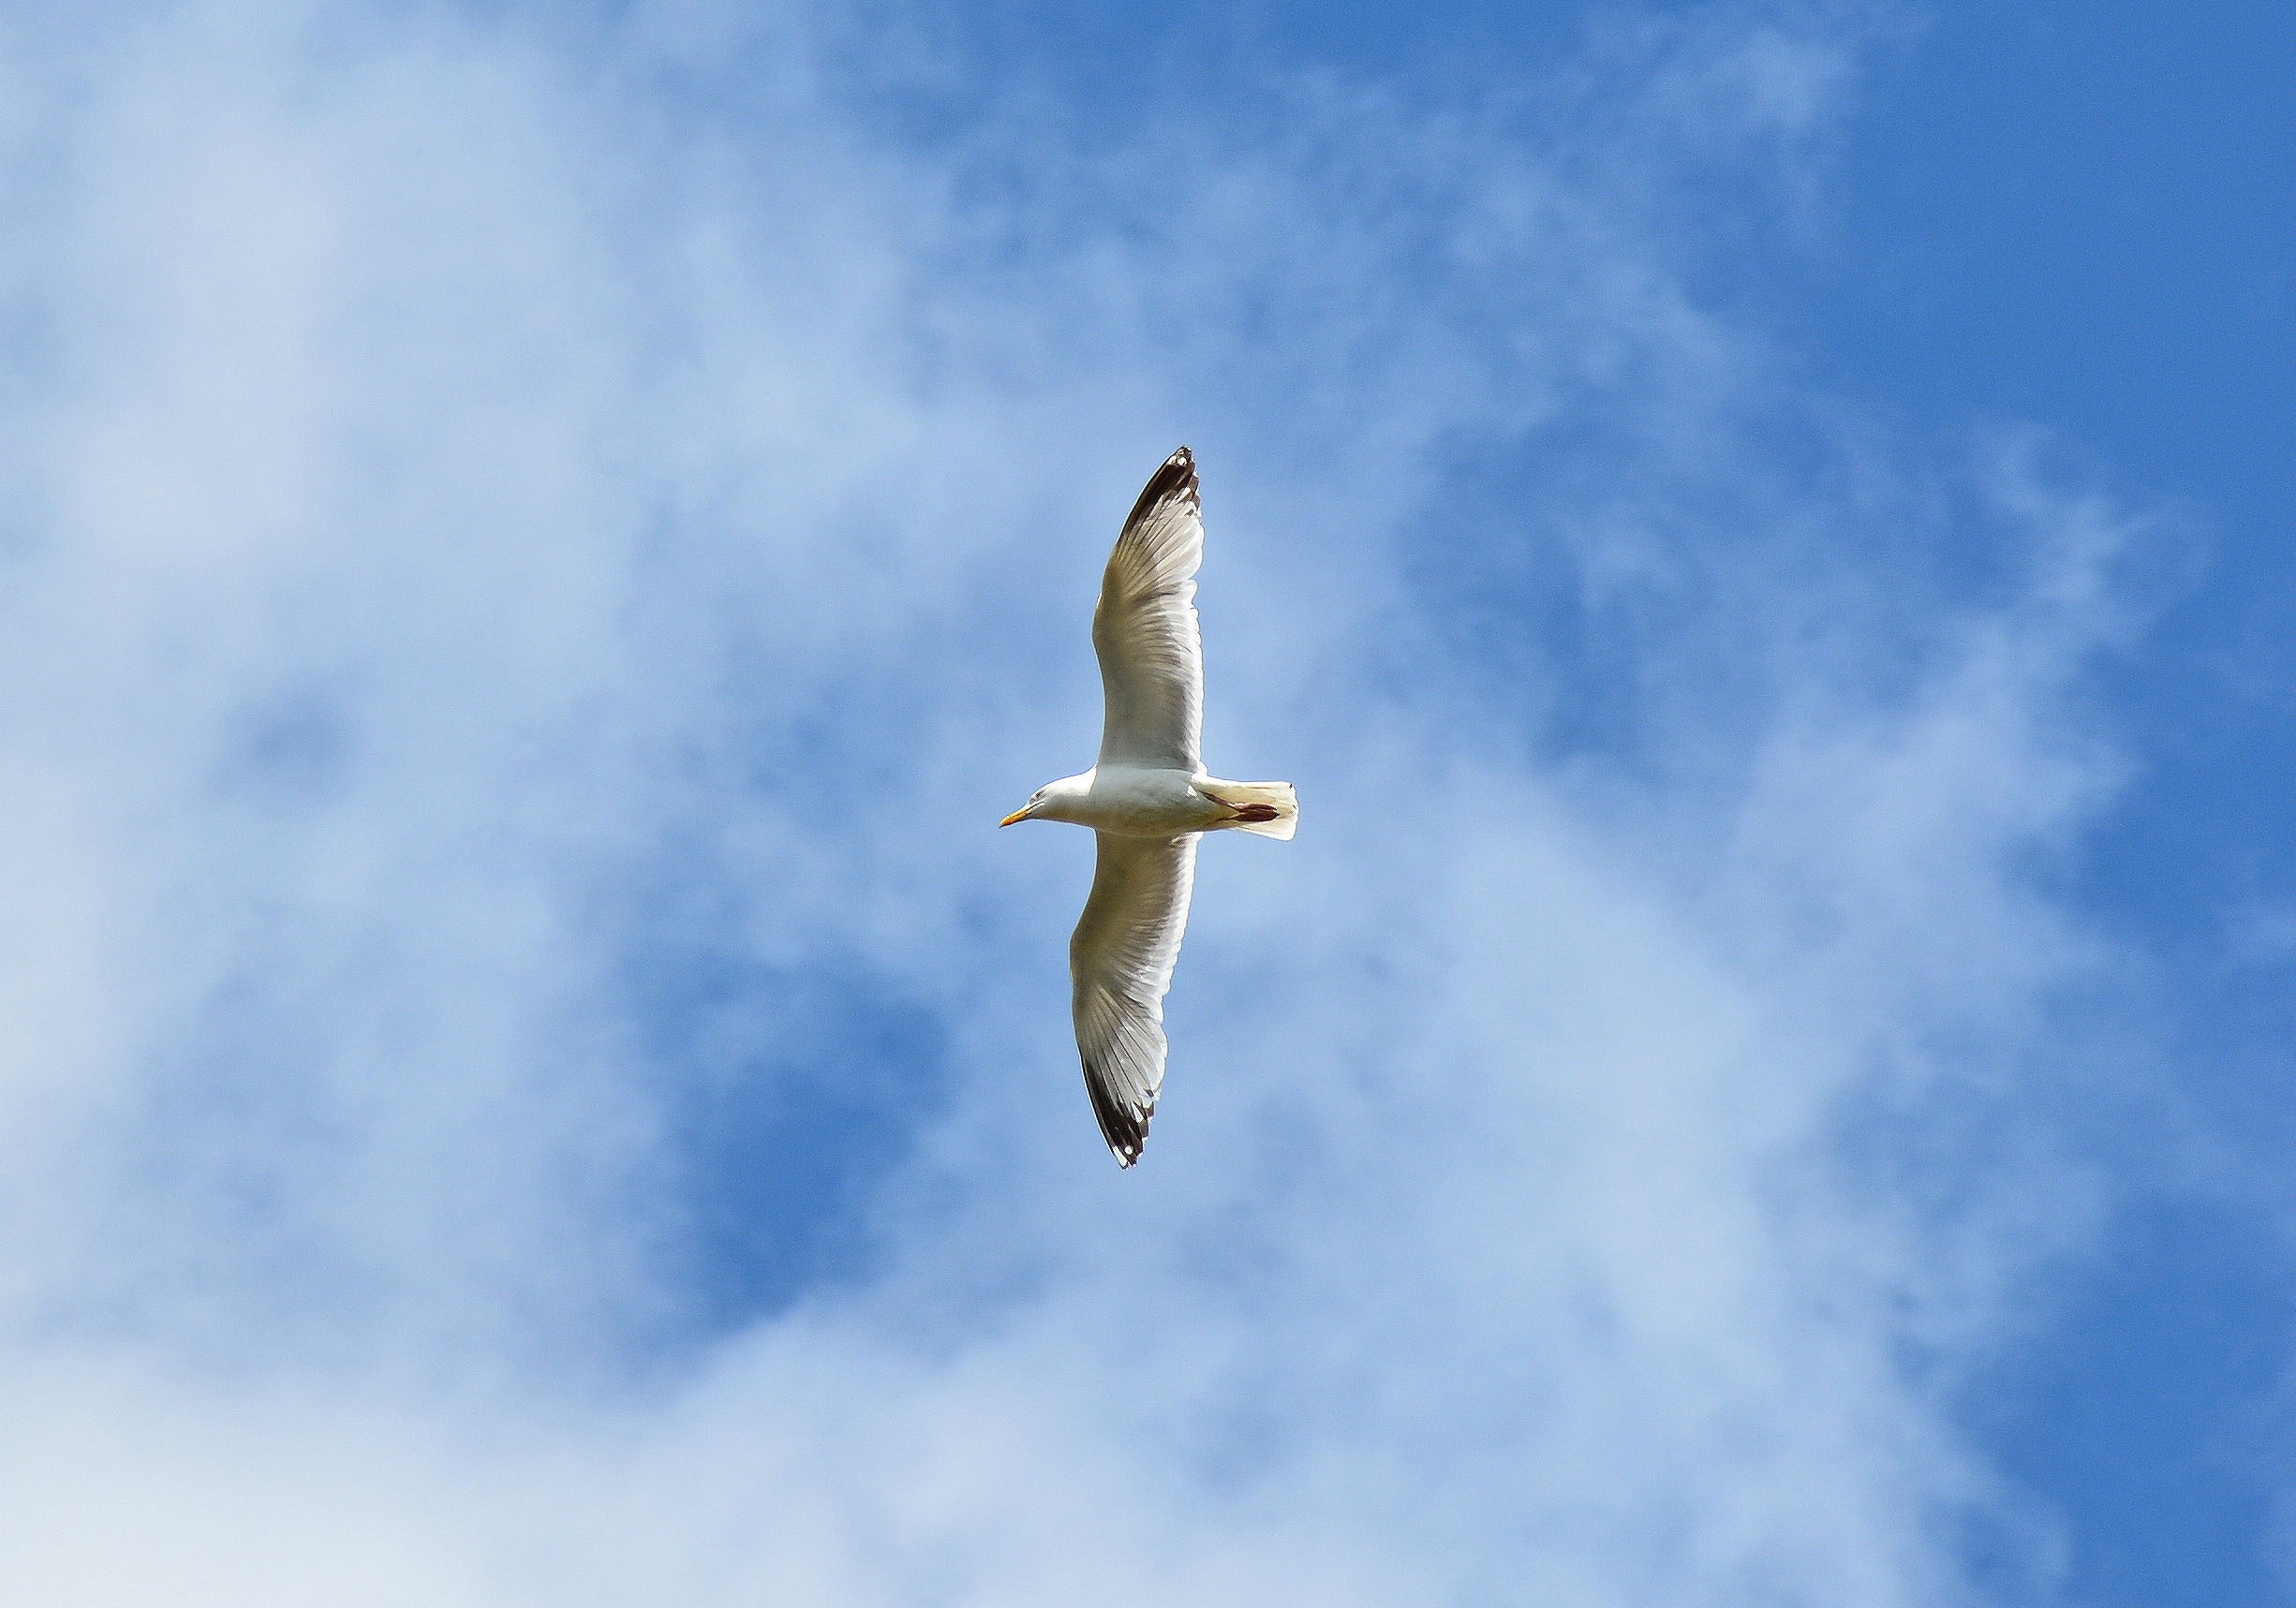
sea, bird, wing, cloud, sky, seabird, fly, vehicle, gull, flight, blue, freedom, birds, ireland, water bird, seevogel, seemoeve, atmosphere of earth